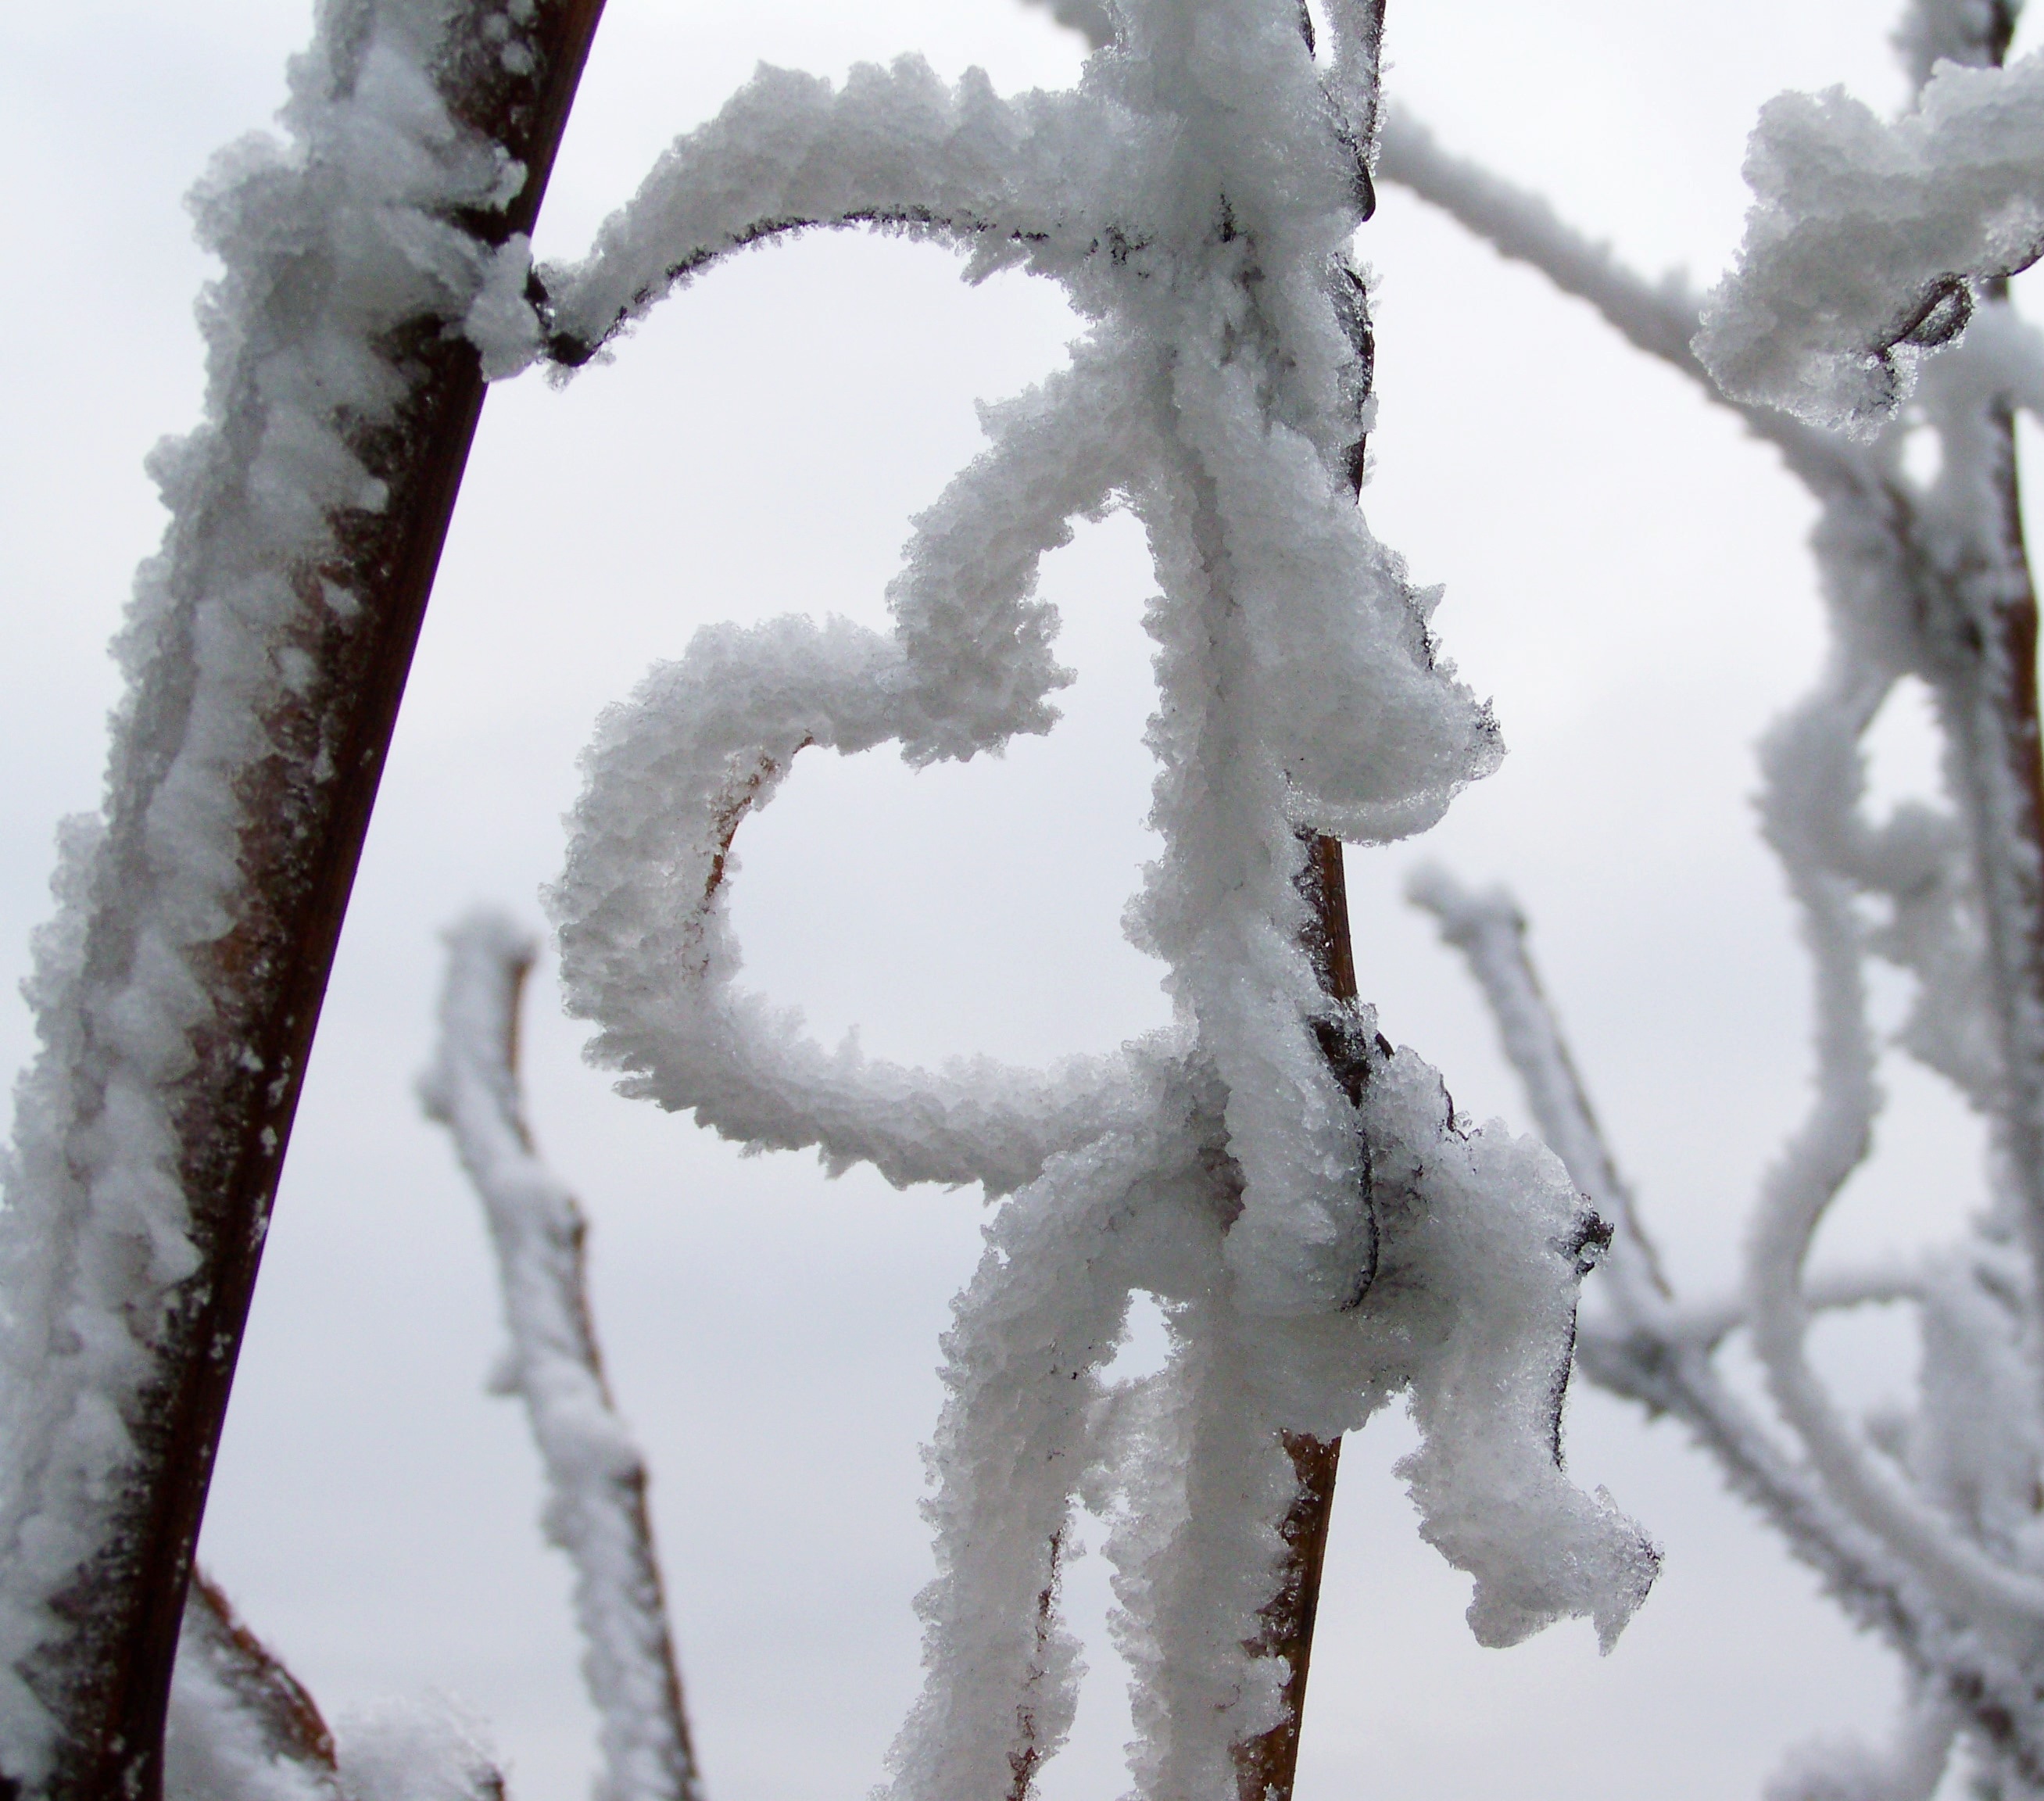
tree, branch, snow, winter, frost, ice, weather, season, blizzard, icicle, rime, freezing, winter storm, rain and snow mixed, frosted heart